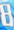
Number: 8